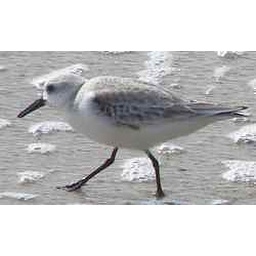
Unidentified bird 2 on the beach in Southern California